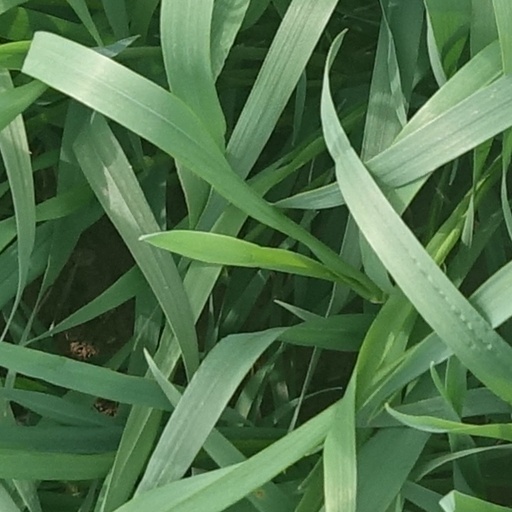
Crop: wheat